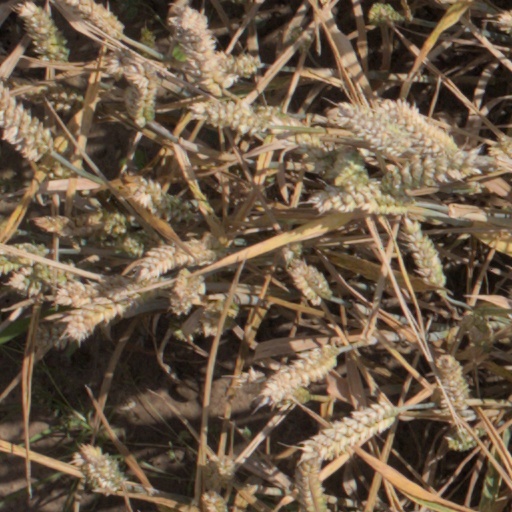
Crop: wheat